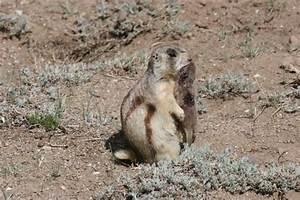
squirrel